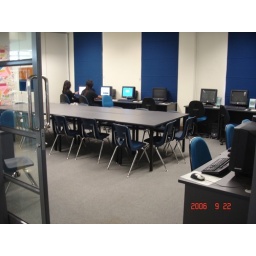
computer lab in da library